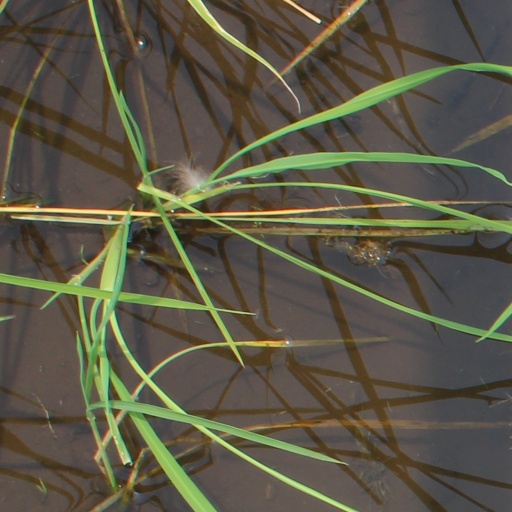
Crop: rice